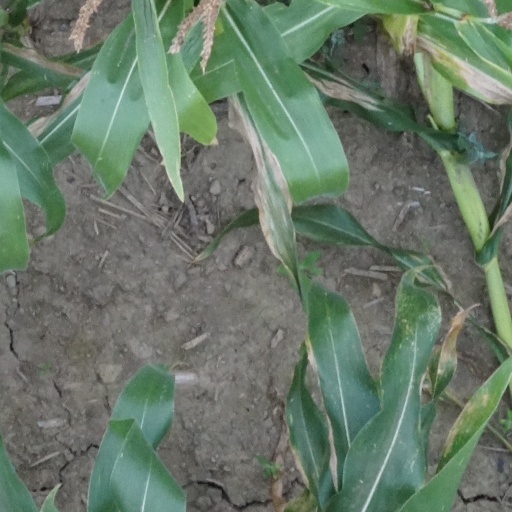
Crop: maize; corn